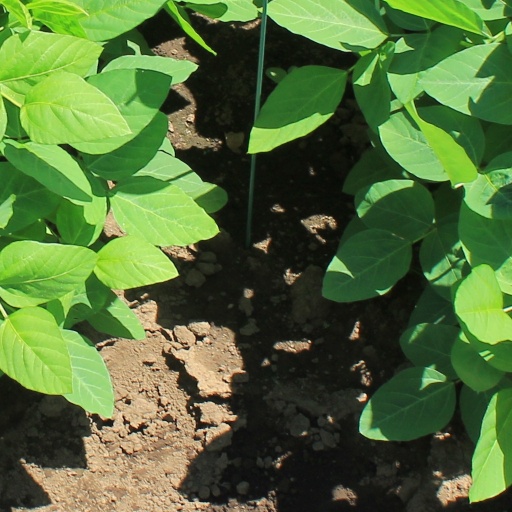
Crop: soybean